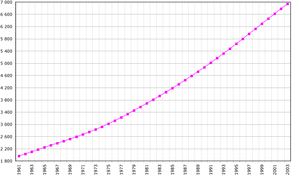
Le Honduras, en forme longue la république du Honduras, en espagnol República de Honduras, est un pays situé en Amérique centrale, limité au nord par la mer des Caraïbes, qui compte de nombreuses îles, cayes et îlots dont les plus importants sont les Islas de la Bahía et les îles du Cygne. Le Honduras est bordé à l'ouest par le Guatemala et au sud-ouest par le golfe de Fonseca, à l'ouest-sud-ouest par le Salvador et à l'est-sud-est par le Nicaragua. Le Honduras était le pays le plus inégalitaire d’Amérique latine en 2016.